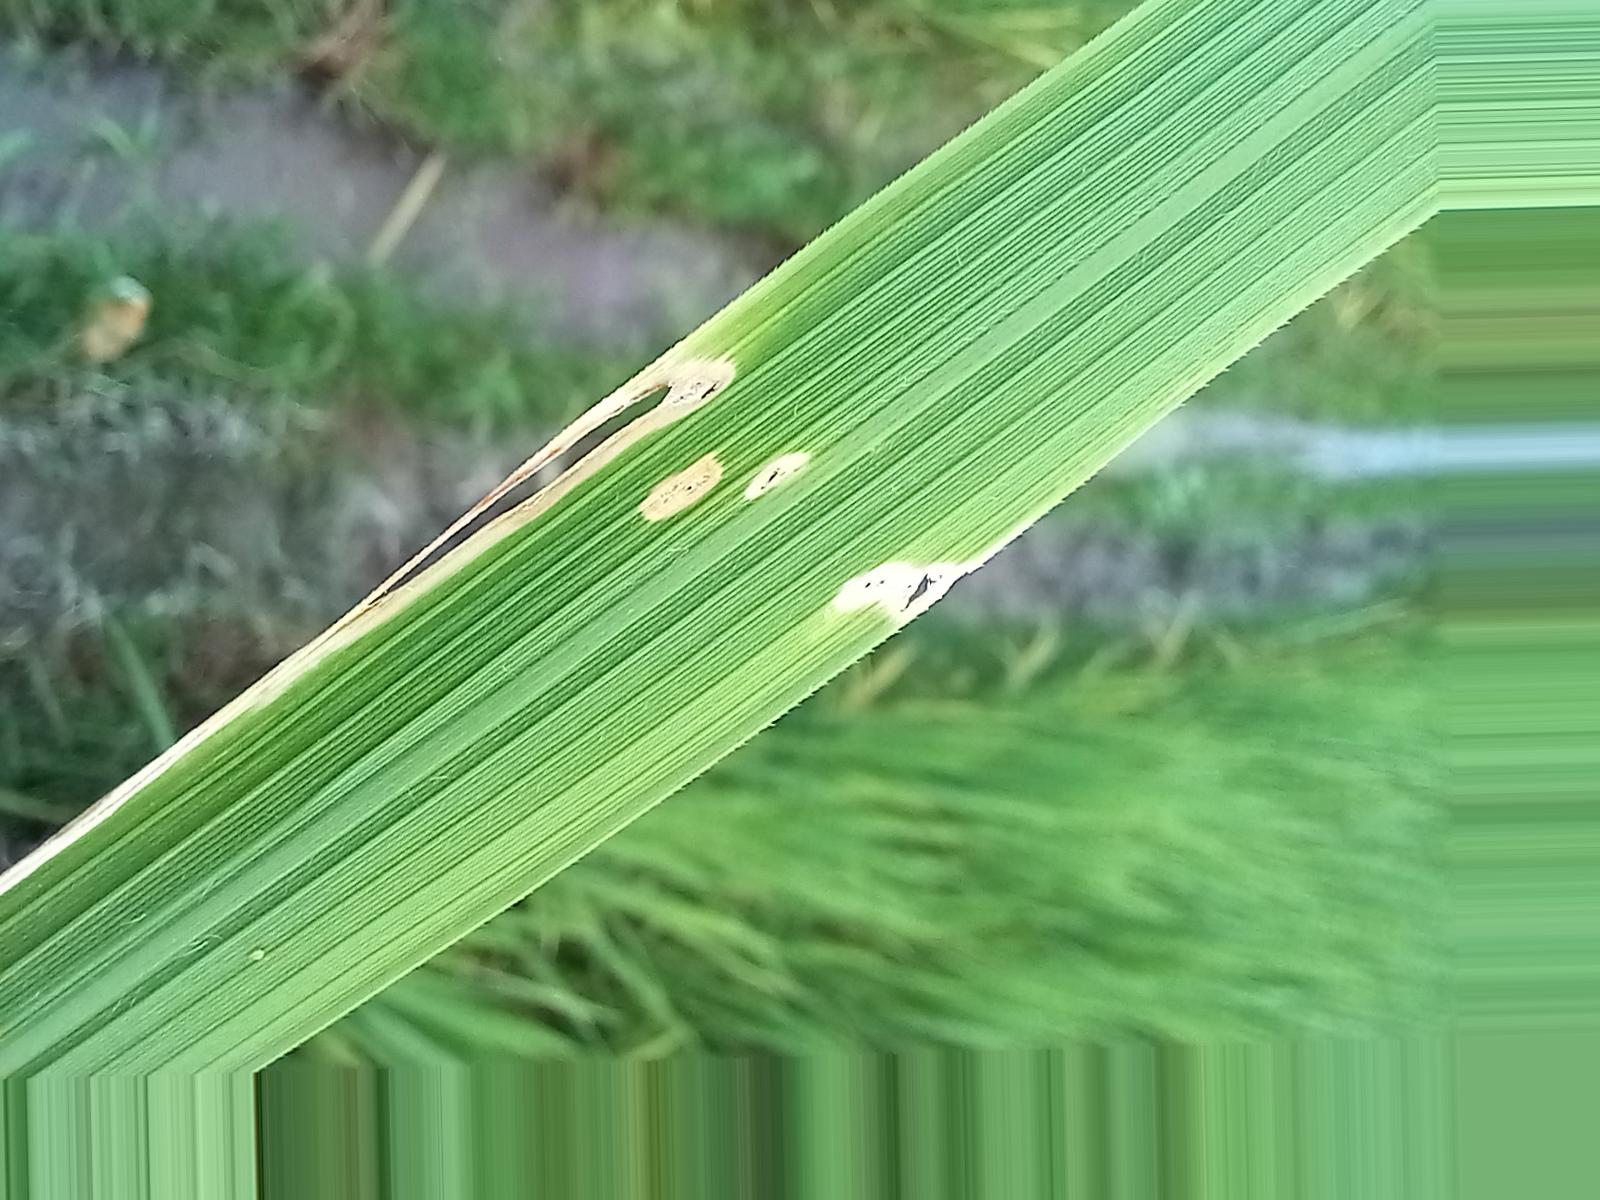
Nhãn: Sâu gai ( Hispa )